Zombie taxon

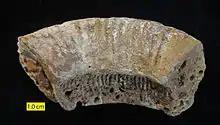
Jurassic ammonite internal mold redeposited (and bored) in a Cretaceous sediment, thus a zombie taxon or remanié; Faringdon Sponge Gravel, England.

In paleontology, a zombie taxon (plural "zombie taxa") or the zombie effect refers to a fossil that was washed out of sediments and re-deposited in rocks and/or sediments millions of years younger. That basic mistake in the interpretation of the age of the fossil leads to its title, in that the discovered fossil was at some point mobile (or "walking") despite the original organism having been long dead. When that occurs, the fossil is described as a "reworked fossil".